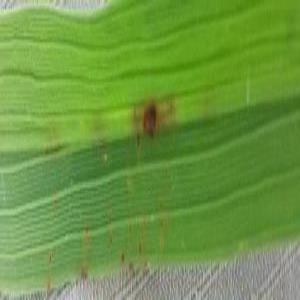
Disease: Brownspot